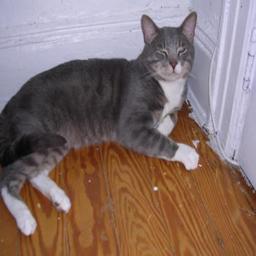
Animal: cats